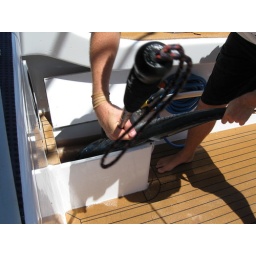
putting my fish in the box